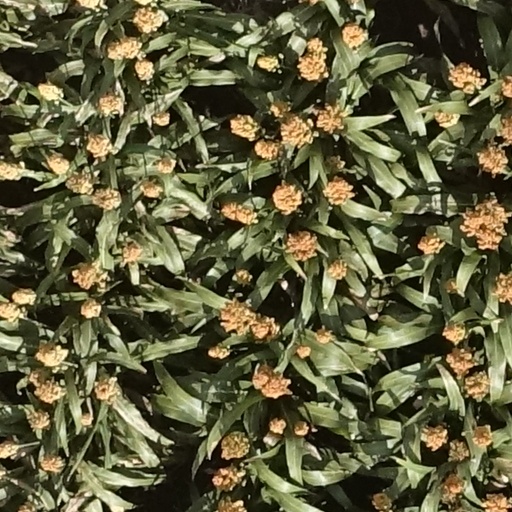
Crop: sorghum